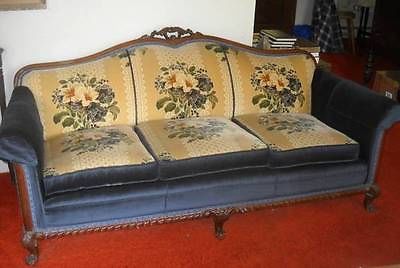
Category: sofa